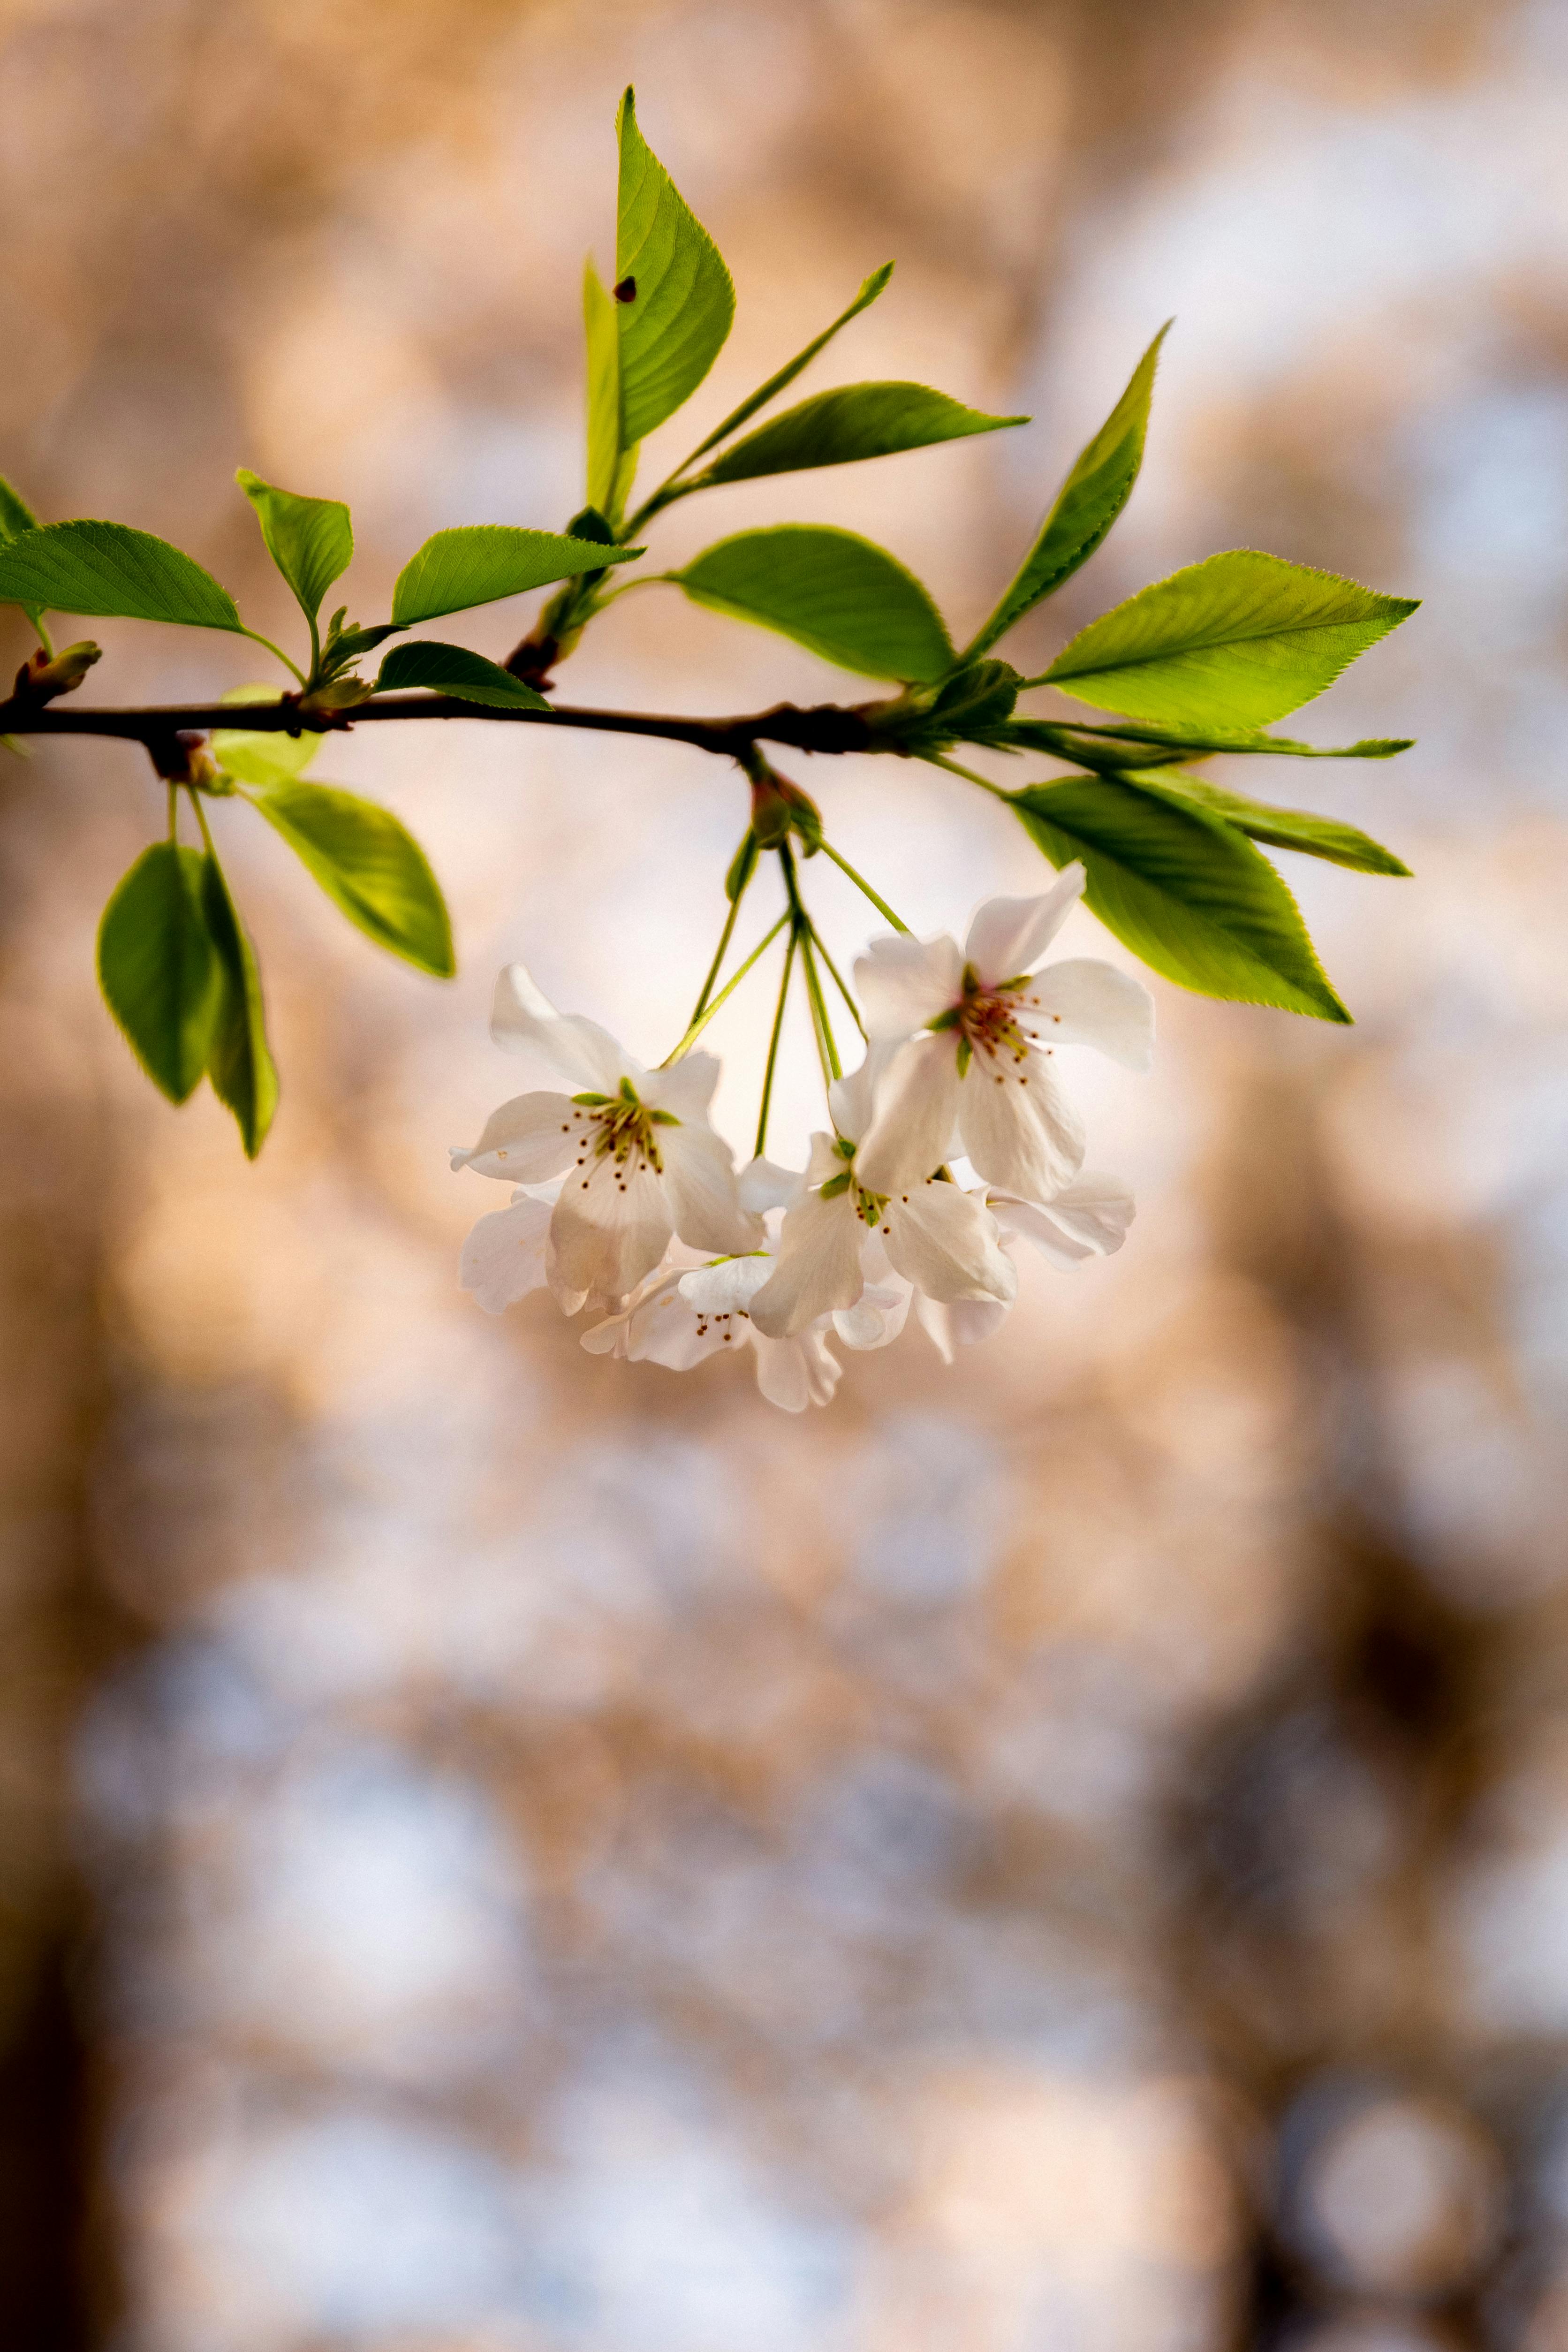
flower, petal, green, branch, yellow, spring, twig, flowering plant, blossom, close up, plant stem, Pedicel, wildflower, macro photography, pollen, jasmine, apples, prunus, Mock oranges, cornales